Kaksparsh

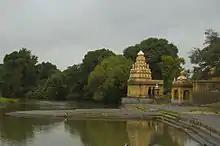
Krishna Ghat, Wai, Maharashtra where all the temple scenes of the films have been shot.

"Kaksparsh" was shot in the real locations than sets and was mainly shot in Paalshet, a village near Guhagar in Konkan. As the film's story-line was set around 1930–1950, Manjrekar was concerned about the authentic production design for the film. He appointed two production designers, Prashant Rane and Abhishek Vijaykar, who had challenges of depicting pre and post Indian independence era. Rane had worked with Manjrekar earlier for "De Dhakka" (2008). "Kaksparsh" shooting was completed in 26 days; starting from 5 December 2011 till 30 December 2011. The initial shooting scheduled started at Ranade Wada in Pune. The film also had a few scenes in and surrounding the temple but as most of the temples in Konkan region have been restored from their damages over the period of time, Manjrekar feared that the plastering done to repair the damages would not give the desired authentic feel to the film. Thus, the next schedule was shifted to Krishna Ghat, Wai, Maharashtra.